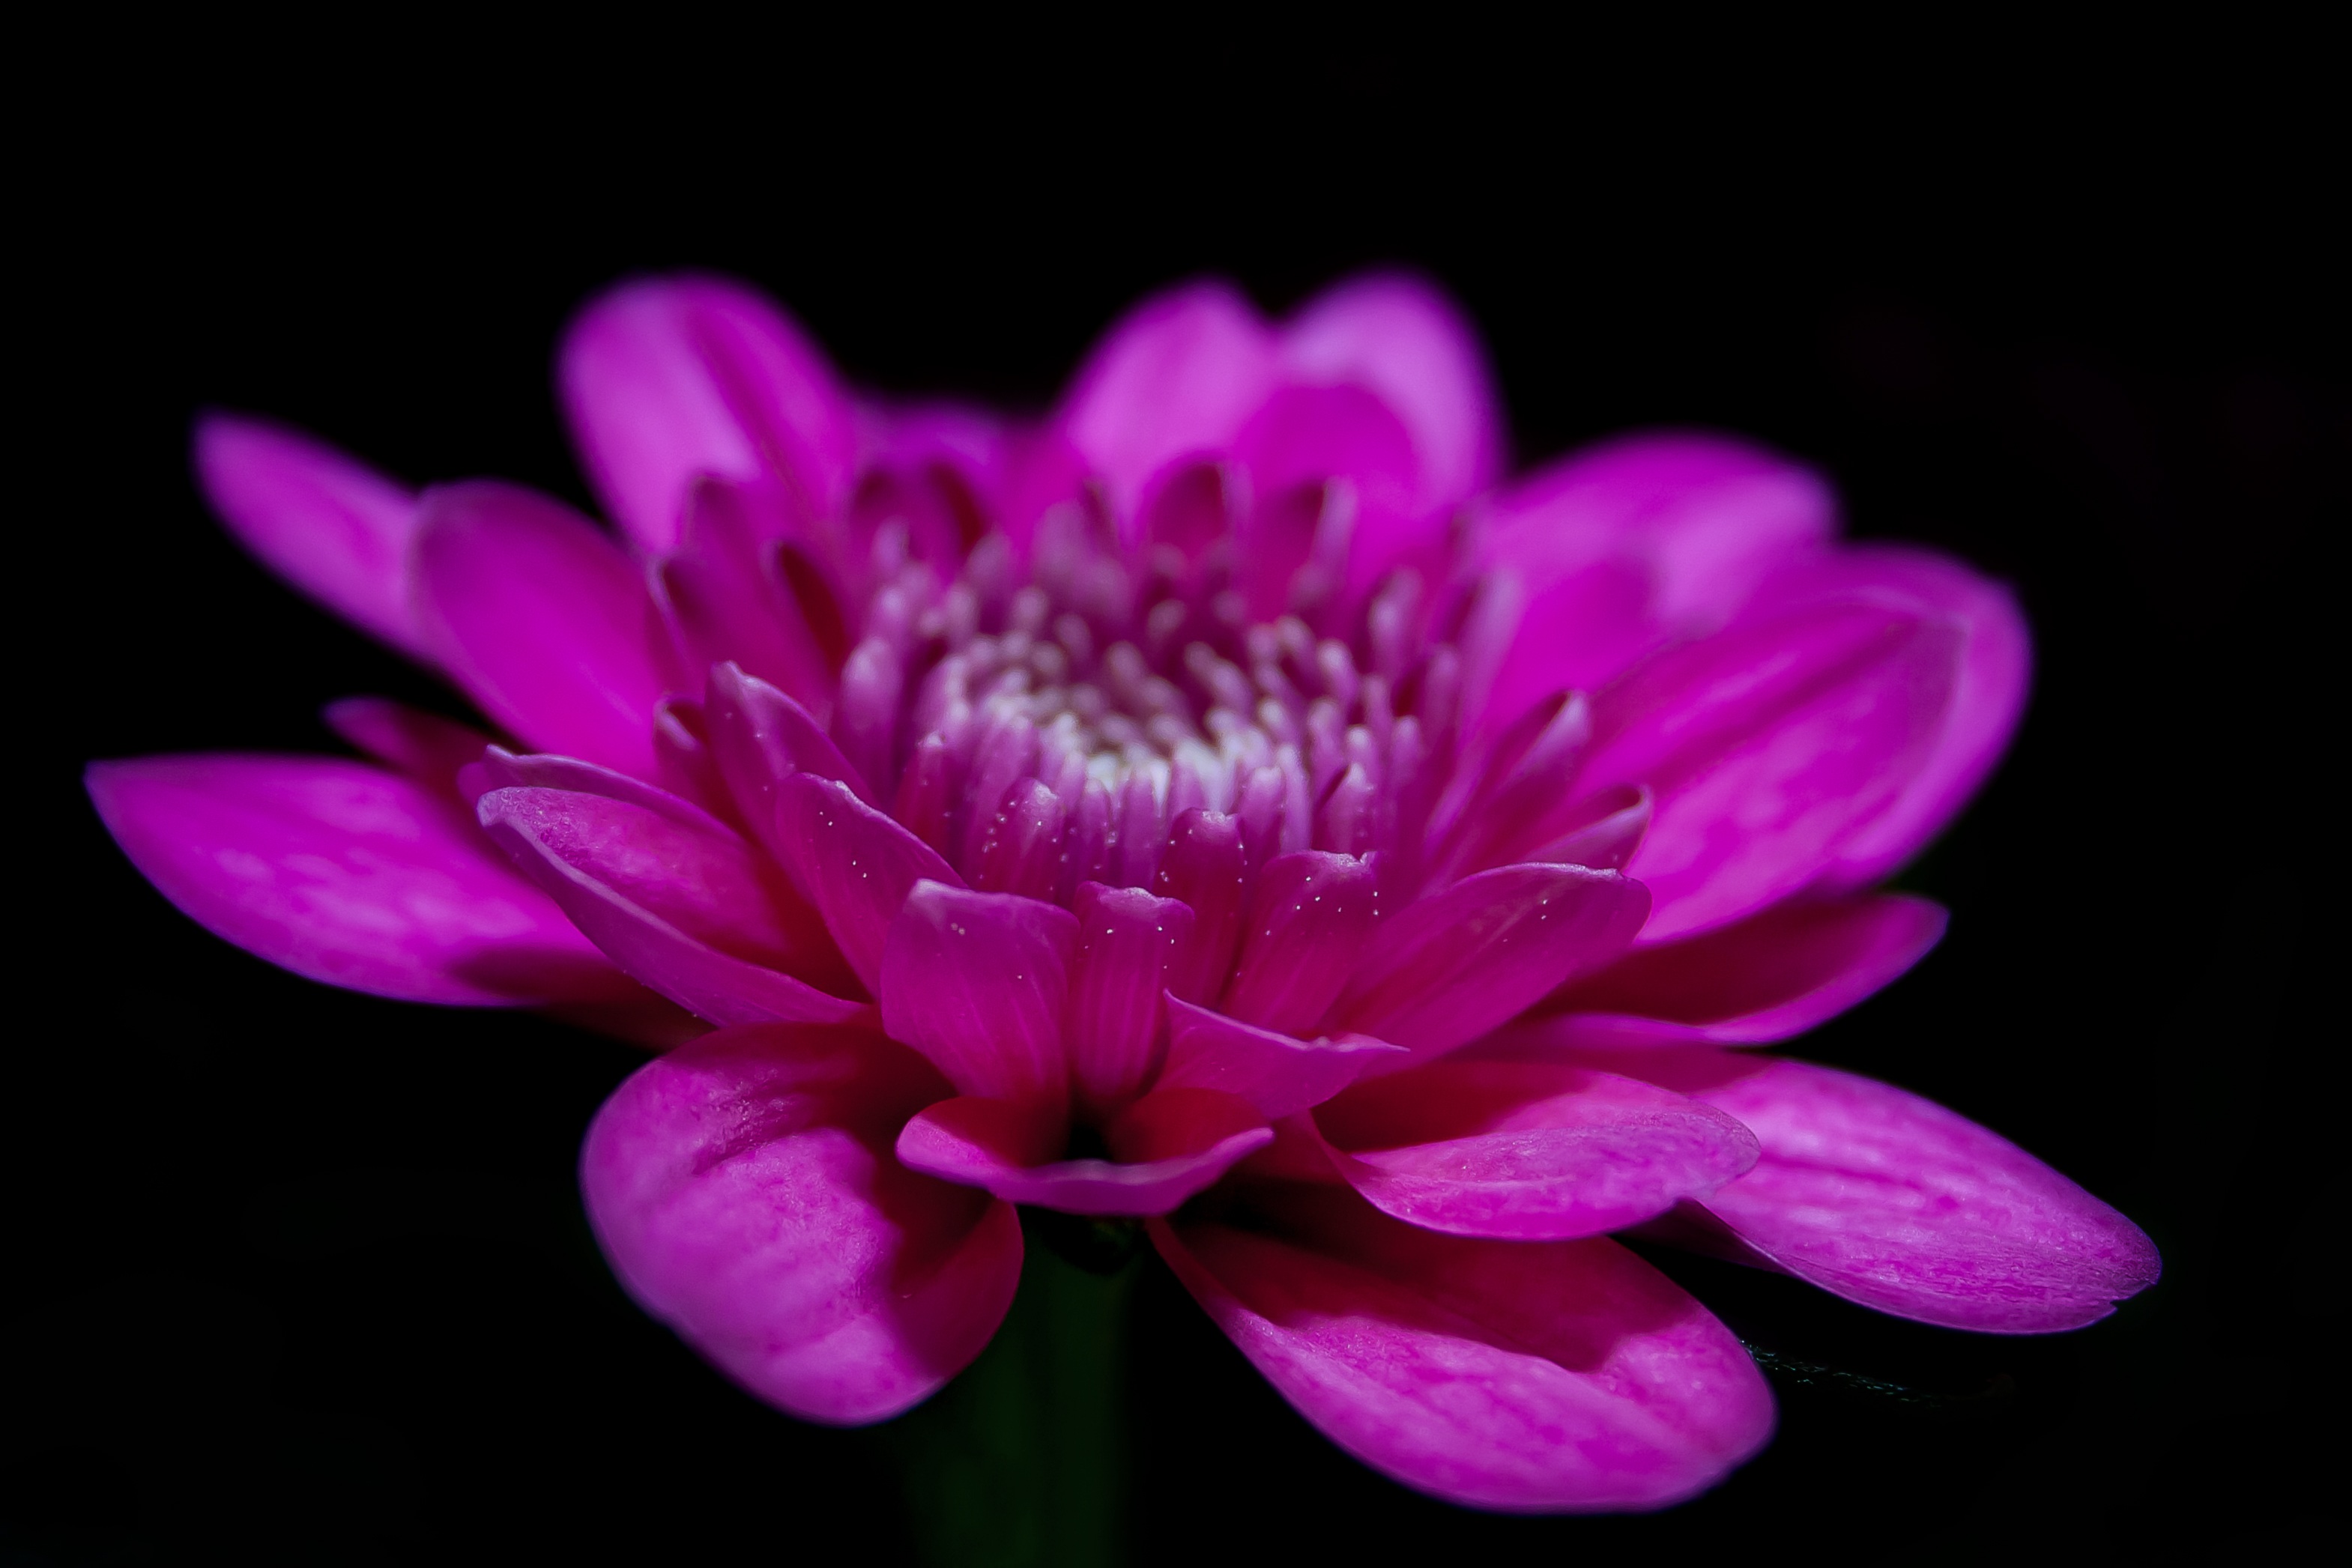
blossom, plant, sun, photography, flower, purple, petal, bloom, color, macro, garden, pink, close, flora, close up, chrysanthemum, composites, macro photography, ornamental plant, flowering plant, daisy family, land plant, chrysanths